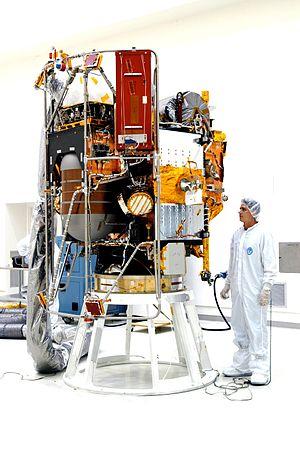
La sonde spatiale MESSENGER en cours d'assemblage. On distingue sur cette photo notamment la structure tubulaire du pare-soleil non monté, un des trois réservoirs principaux d'ergols (au milieu), le réservoir d'hélium en position couchée (en haut), un des panneaux latéraux du bus avec au milieu l'articulation d'un des deux panneaux solaires (étiquette cell).
MESSENGER est une mission d’étude de la planète Mercure de l’agence spatiale américaine NASA. La sonde spatiale, lancée en 2004, se place en orbite autour de la planète le 18 mars 2011. L’objectif de la mission est d’effectuer une cartographie complète de la planète, d’étudier la composition chimique de sa surface et de son exosphère, son histoire géologique, sa magnétosphère, la taille et les caractéristiques de son noyau, ainsi que l’origine de son champ magnétique. Mercure, planète la plus proche du Soleil, est quasiment inexplorée : MESSENGER n’a été précédée que par la sonde Mariner 10, qui a survolé la planète à trois reprises en 1974 et 1975. Les données que la mission a collectées doivent contribuer à affiner la connaissance des mécanismes de formation et d’évolution du Système solaire.